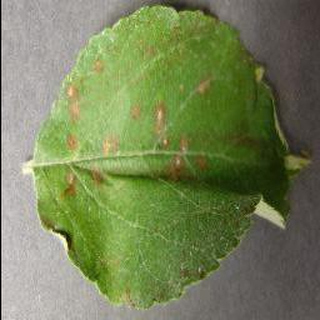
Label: apple_cedar_apple_rust